William Maxwell (educator)

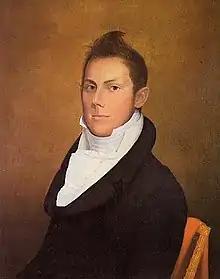
portrait by Cephas Thompson, 1811

William Maxwell (February 27, 1784 – January 10, 1857) was the seventh President of Hampden–Sydney College from 1838 to 1844.